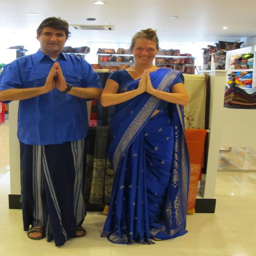
a foreign couple dress traditional dresses